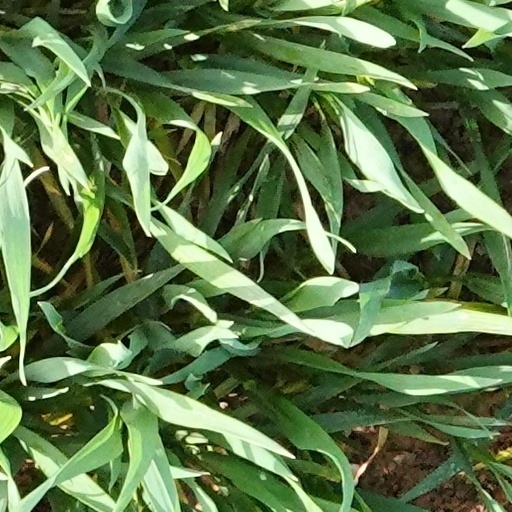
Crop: wheat